DNa inscription

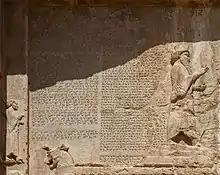
A photograph of the DNa inscription at Naqshe Rostam, 2018

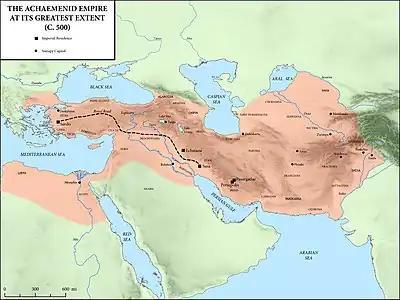
The Achaemenid Persian Empire at its greatest extent,

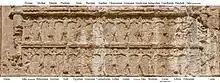
The nationalities mentioned in the DNa inscription are also depicted on the upper register of the tomb of Darius I, as on all the dynastic tombs at Naqsh-e Rustam and Persepolis.

The DNa inscription (abbreviation for ) is a famous Achaemenid royal inscription located in Naqsh-e Rostam, Iran. It dates to , the time of Darius the Great, and appears in the top-left corner of the façade of his tomb.